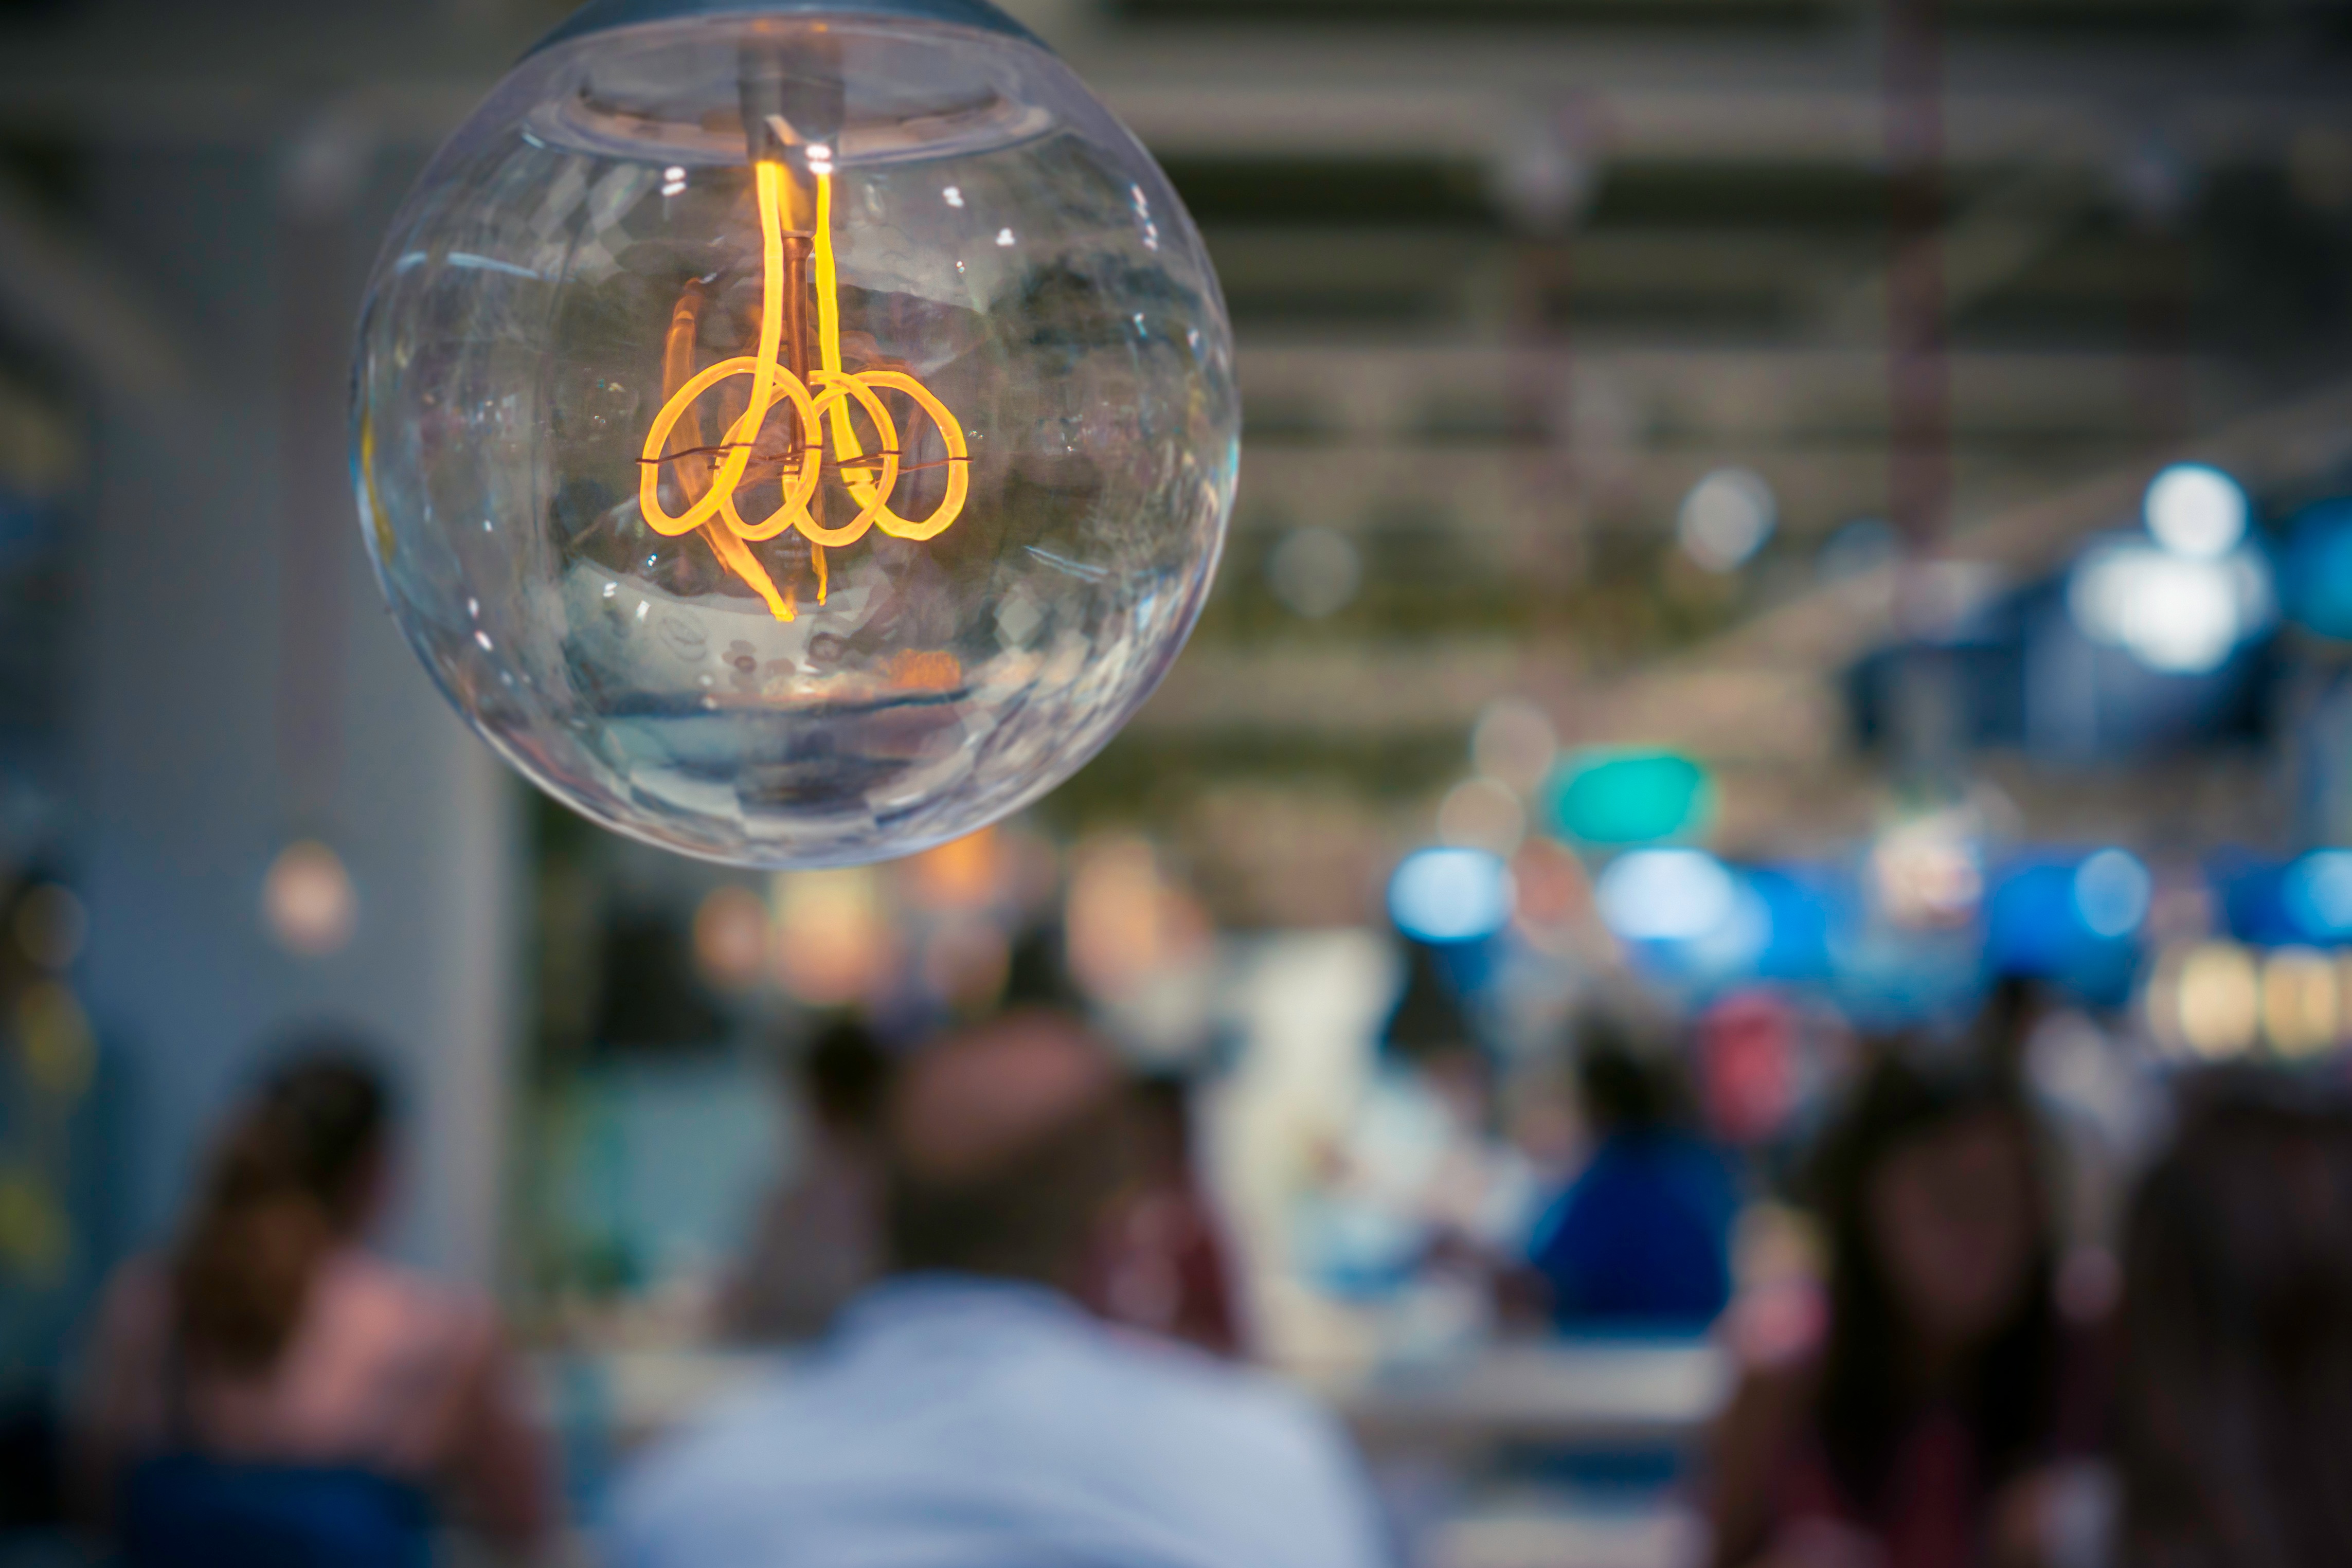
people, crowd, blue